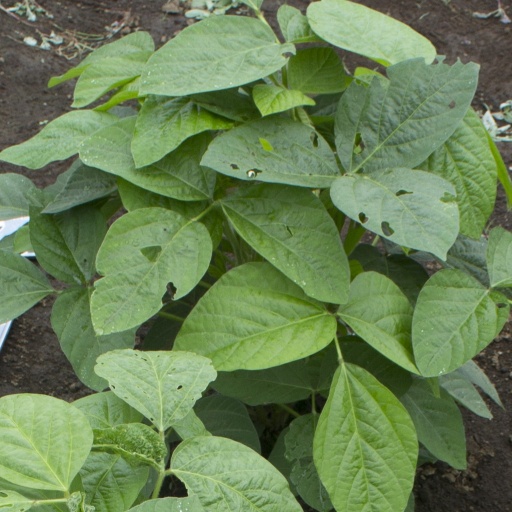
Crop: soybean